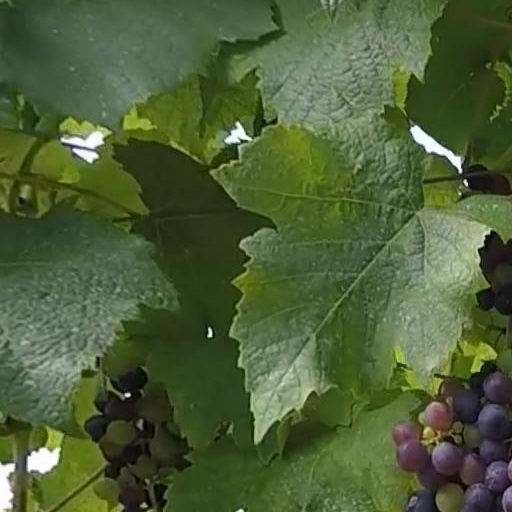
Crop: grape